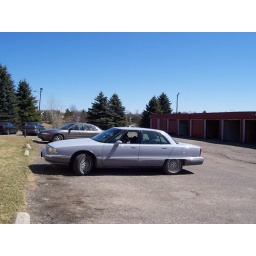
our new car :-) its blue not white, but in the pics it looks white from the sun